2018 WTA Finals

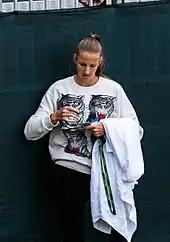
Karolína Plíšková qualified for the third straight year.

Karolína Plíšková began her year at the Brisbane International reaching the semifinals, losing to Elina Svitolina. At the first slam of the year, Pliskova was able to replicate her performance the previous year by reaching the quarterfinals before losing to Simona Halep. At the Middle East, Pliskova received an upset loss to Catherine Bellis in the third round of the Qatar Total Open and fell to Angelique Kerber in the quarterfinals of the Dubai Tennis Championships. At the back-to-back Mandatory events of BNP Paribas Open and Miami Open, she was able to reached the quarterfinals losing to Naomi Osaka and Victoria Azarenka, respectively. Pliskova was able to win her first title of the year at the Porsche Tennis Grand Prix defeating Coco Vandeweghe in the final. At the Mutua Madrid Open, she was able to continue her good run, but eventually fell to Petra Kvitova in the semifinals. At the Italian Open, Pliskova suffered a controversial loss to Maria Sakkari in her opening round match. At the clay slam of the French Open, Pliskova failed to replicate her success the previous year, falling in two quick sets to Maria Sharapova.